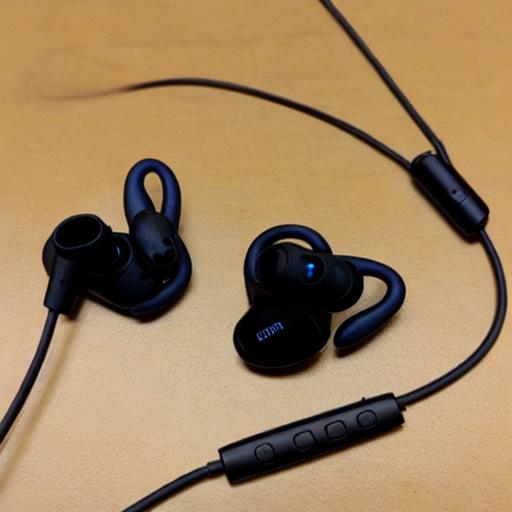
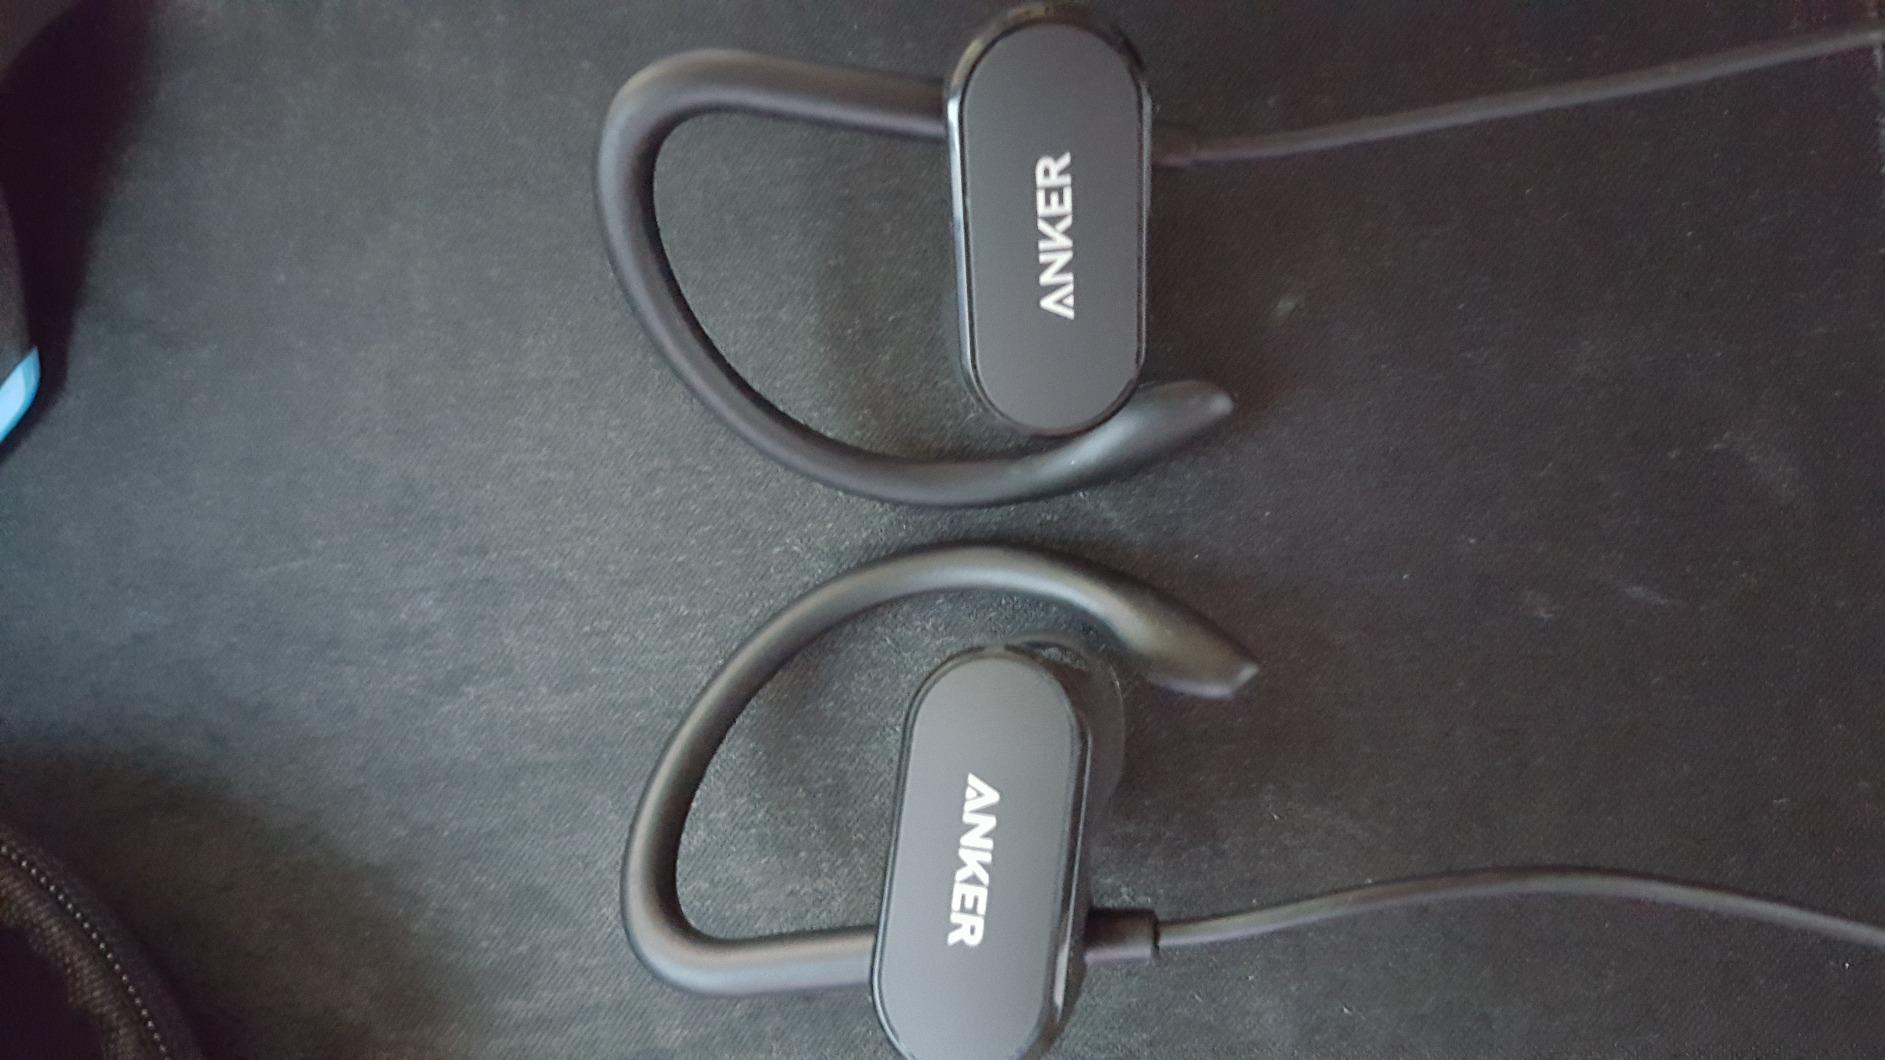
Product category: headphones
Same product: no